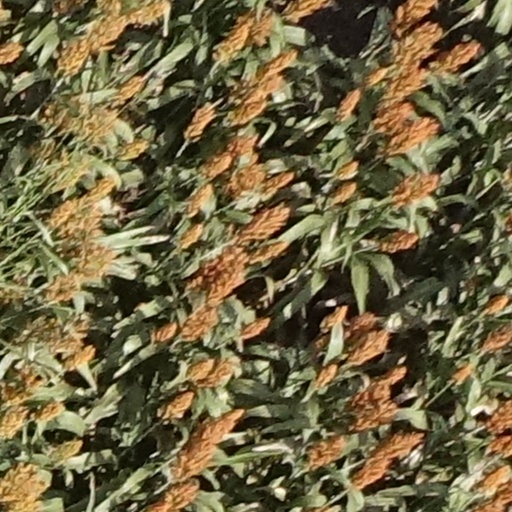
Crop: sorghum